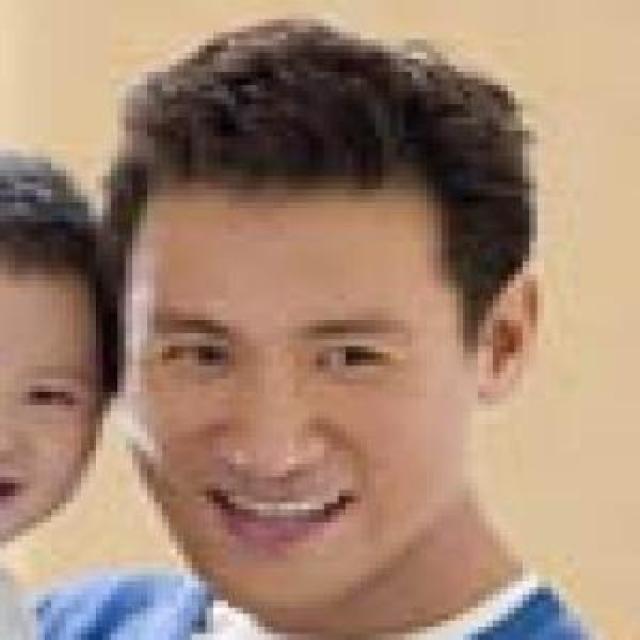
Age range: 21-44